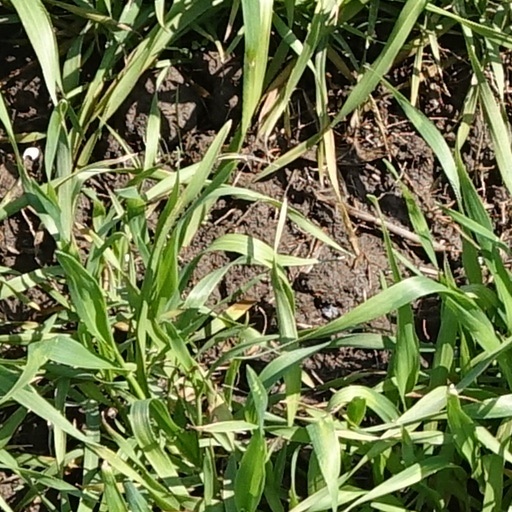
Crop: wheat